Battle of Delville Wood

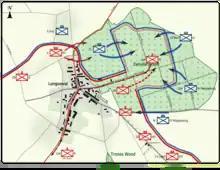

The main German attack was made by the 8th Division and part of the 5th Division from the north and north-east. Elements of nine battalions attacked with Infantry Regiment 153 was to advance from south of Flers, to recapture Delville Wood and reach the second position along the southern edge of the wood, the leading battalion to occupy the original second line from the Longueval–Guillemont road to Waterlot Farm, the second battalion to dig in along the southern edge of the wood and the third battalion to occupy Prince's Street along the centre of the wood. At first the advance moved along the sunken Flers road, north of the wood, which was confronted by the 2nd South African Regiment along the north edge of the wood. By afternoon, the north perimeter had been pushed further south by German attacks. Hand-to-hand fighting occurred all over the wood, as the South Africans could no longer hold a consolidated and continuous line, many of them being split into small groups without mutual support. By the afternoon of 18 July, the fresh Branderberger Regiment had also engaged. A German officer wrote,